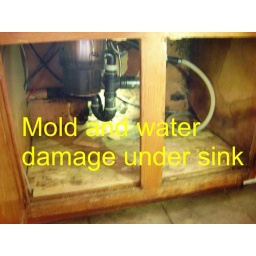
mold under kitchen sink